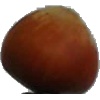
Label: nut_forest